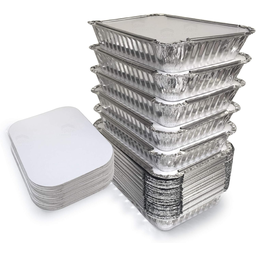
Label: metal